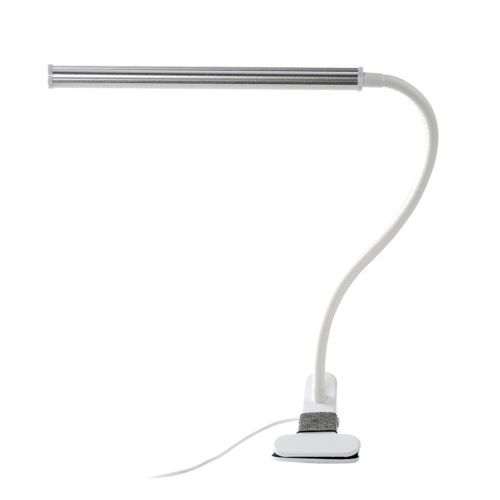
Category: lamp